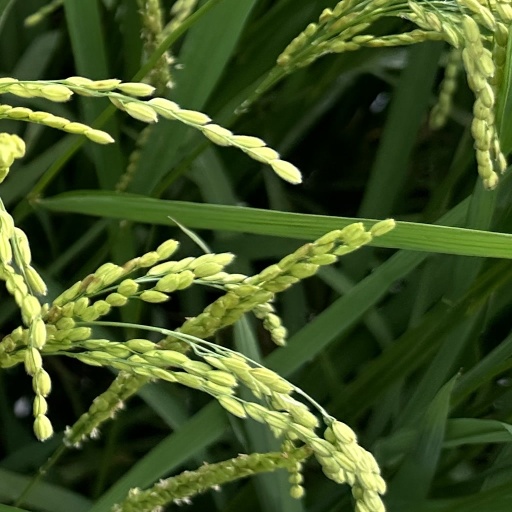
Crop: rice